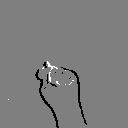
ASL letter: t